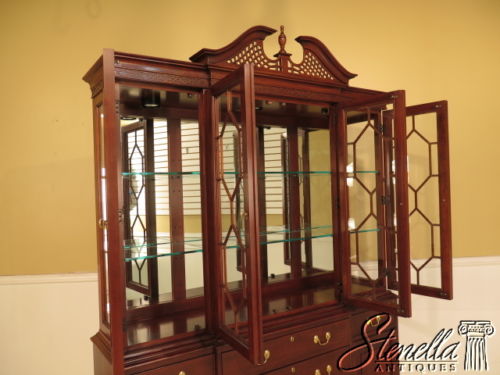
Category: cabinet